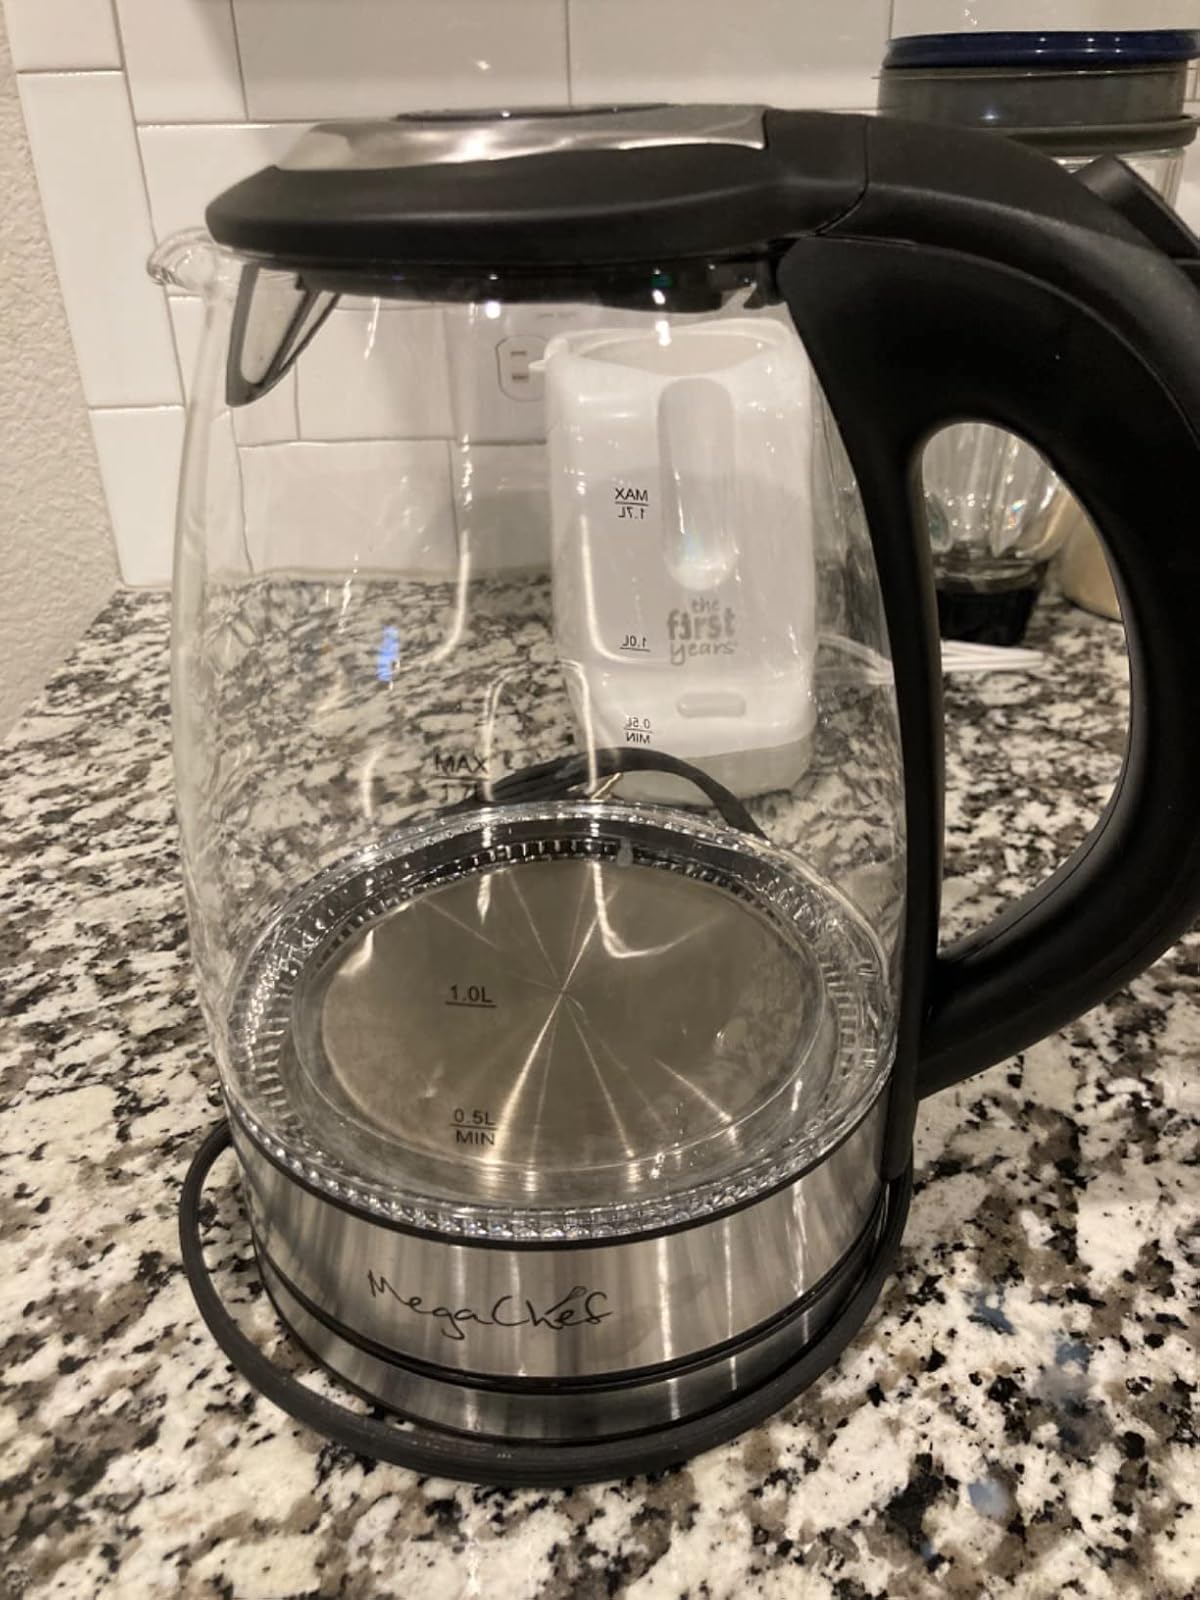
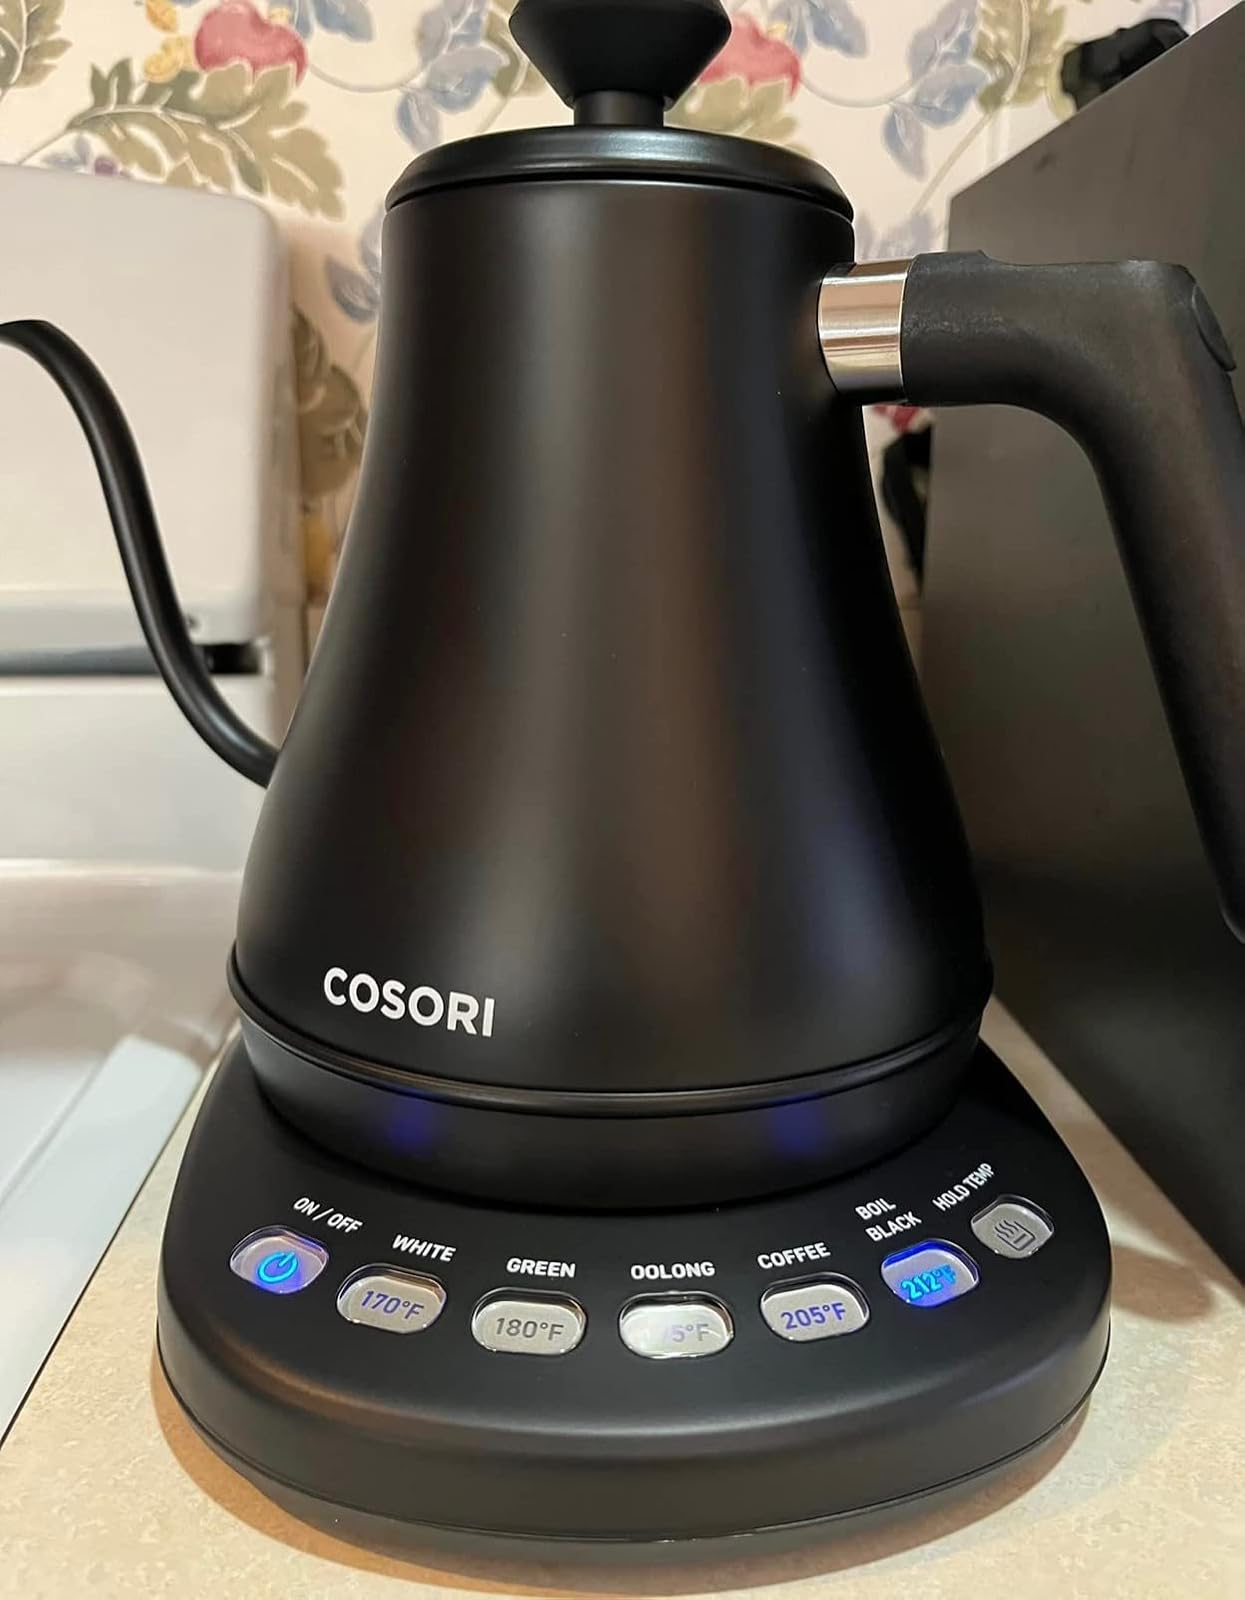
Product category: items_kettle
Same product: no